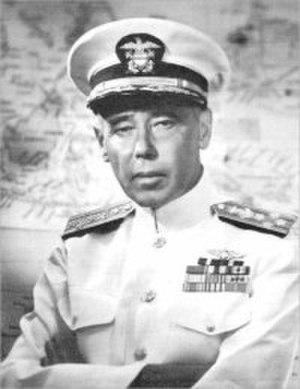
Le vice-chef des Opérations navales est un officier de la marine des États-Unis et l’officier au deuxième rang le plus élevé dans le département de la Marine des États-Unis. Dans le cas où le chef des Opérations navales est absent ou est empêché d'exercer ses fonctions, le VCNO assume les fonctions et responsabilités du CNO. Le VCNO peut également effectuer d'autres tâches que le CNO lui assigne. Le VCNO est nommé par le président des États-Unis, et doit être confirmée par un vote à la majorité des voix au Sénat des États-Unis. Le VCNO est nommé automatiquement amiral quatre étoiles.